Mark Nepo

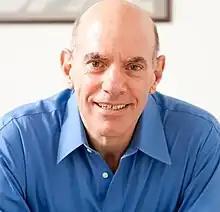
Mark Nepo

Mark Nepo (born February 23, 1951, in Brooklyn, New York), is a poet and spiritual adviser who has taught in the fields of poetry and spirituality for over 40 years. Nepo is best known for his "New York Times" #1 bestseller, "The Book of Awakening." He has published 23 books and recorded 15 audio projects. A cancer survivor, Nepo writes and teaches about the journey of inner transformation and the life of relationship.